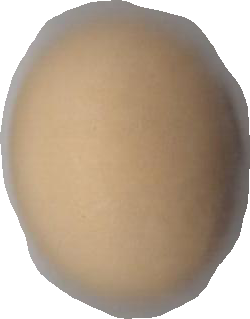
Variety: Grobogan